Gao Lingwei

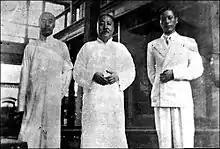
Gao Lingwei (Middle)

Gao Lingwei was born in Tianjin in 1868. He successfully passed the Imperial examinations and was afterwards assigned to the province of Hubei for official appointment. He was the sub-director of the high school attached to Chin Hsin College, and superintendent of the Military Academy in Hubei. Later, he became the director of the Hubei Government Mint. While holding the position of Viceroy of Hunan and Hubei, Zhang Zhidong ordered the establishment of an arsenal, industrial plants and copper and silver mints, and also encouraged the establishment of schools in his territory. Gao Lingwei participated in all these activities to the satisfaction of the Great Viceroy. In 1906, he was promoted to be the Commissioner of Education in Hubei. It was at a time when the Central Government tried to concentrate power in Beijing and local finances were consequently stringent and funds for education became very scant. Despite such circumstances Gao Lingwei found the necessary funds was able to increase the number of schools in that province by tenfold in a few months. In 1909 Gao Lingwei was promoted to be the Provincial Treasurer, a very high provincial appointment at that time. After serving in that important capacity for some time, one of his parents died, and according to the ancient custom, he had to retire from official duties for three years.